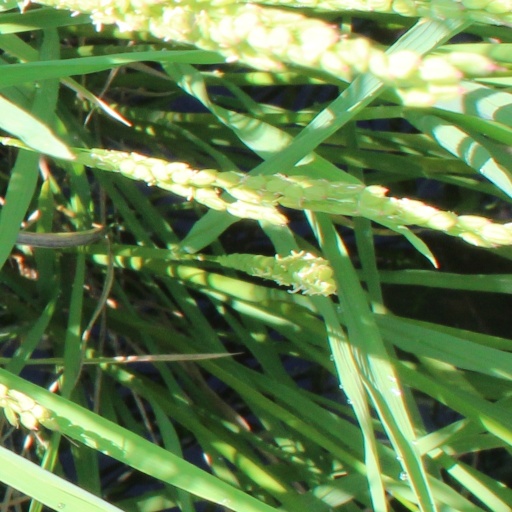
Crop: rice